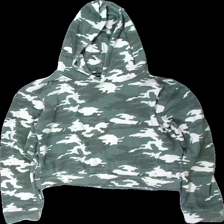
View: front
Type: Hoodie
Category: Children
Brand: Not in the list
Brand text on label: xoxo friends
Colors: Green, White
Material: 60% cotton 40% polyester
Pattern: Other
Cut: Regular
Size: 146
Season: All
Damage location: top center
Damage 2 location: top left
Damage 3 location: top right
Price range: <50
Recommended usage: Export
Description: camouflage mönstrad hoodie, mycket nopprig